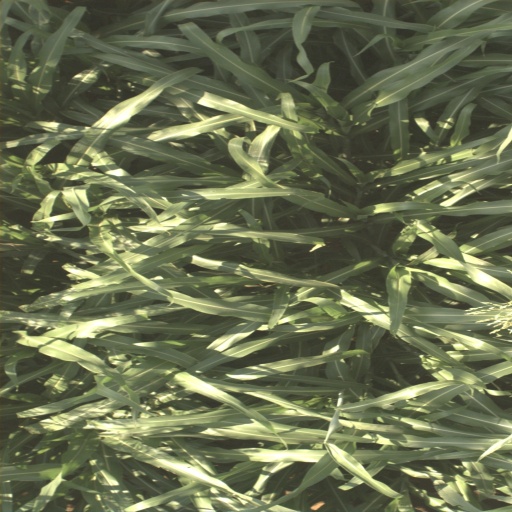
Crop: sorghum